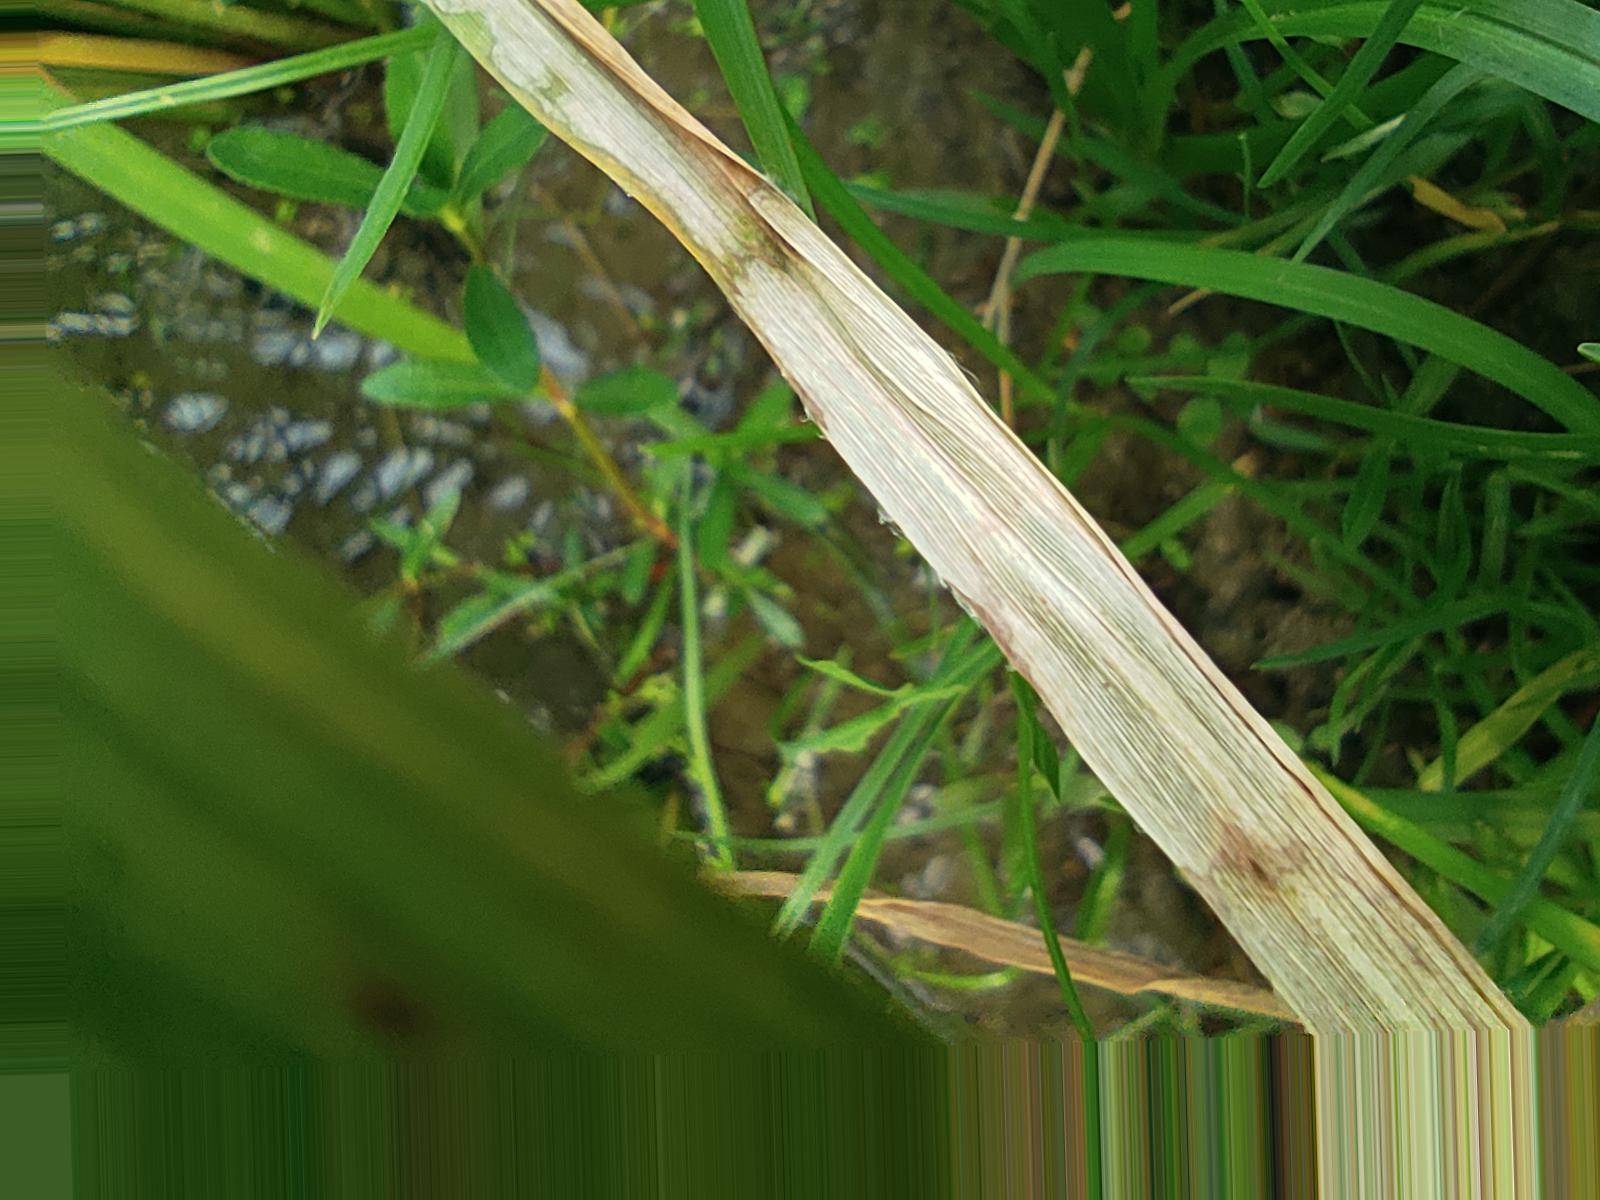
Nhãn: Bệnh Đốm Vằn ( Khô vằn ) ( Sheath Blight )